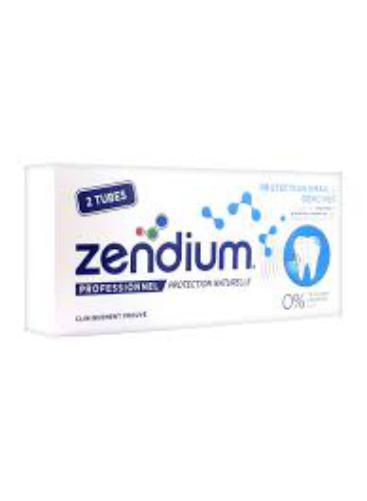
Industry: Medical